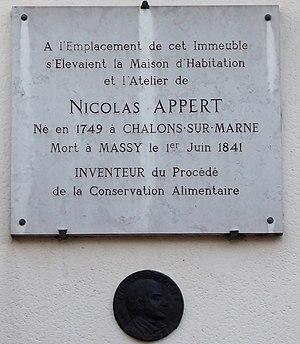
Nicolas Appert plaque à l'emplacement de son ancien atelier à Massy
La rue Gabriel-Péri est une rue de Massy dans le quartier du Centre ou du Vieux-Massy